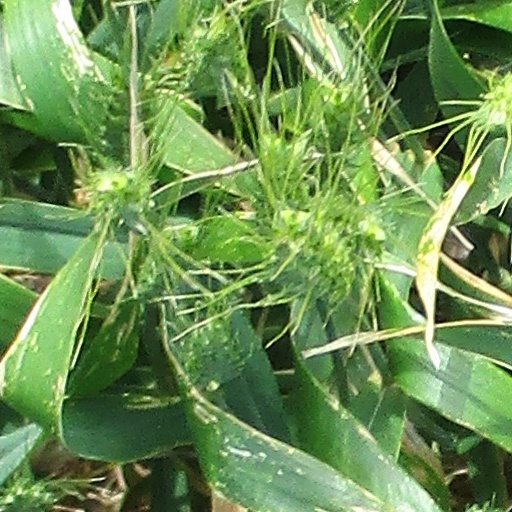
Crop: wheat